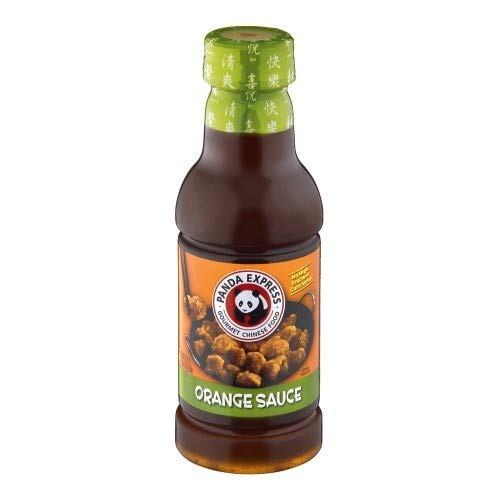
Item Name: Panda Express Orange Sauce, 20.75 Oz (Pack of 12)
Value: 12.0
Unit: Count

Price: 21.25